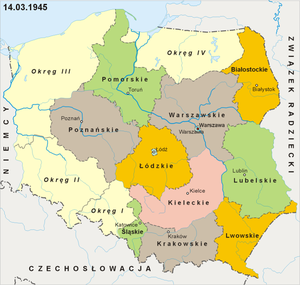
Fordrivelsen af tyskere efter 2. verdenskrig / Fordrivelser efter Nazitysklands nederlag / Polen, herunder tidligere tyske områder
Planlagte områder under polsk administration(gul: "Okreg I-IV") af de tidligere østlige tyske områder i marts 1945
Ved 2. verdenskrigs slutning flygtede eller udvistes hovedparten af de tyske befolkningsgrupper i områder uden for det nuværende Tysklands og Østrigs grænser. Det drejede sig især om for det første tidligere tyske områder, som blev annekteret at Polen og Sovjetunionen efter krigen – Østlige Brandenburg, Østpreussen og det meste af Pommern og Schlesien, for det andet om Tjekkoslovakiet, som blev genskabt ud fra det tidligere tjekkoslovakiske område, som havde været besat under krigen, og Sudeterlandet, som var blevet annekteret af Tyskland i 1938, og for det tredje om de tidligere polske områder, som var blevet annekteret eller besat af Tyskland under krigen. For det fjerde drejede det sig om Ungarn, Rumænien, nordlige Jugoslavien og andre stater i Central- og Østeuropa.